Hugo Valentin

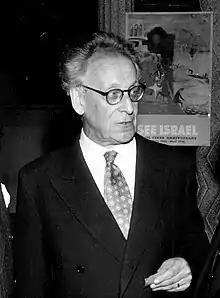

Hugo Mauritz Valentin (October 4, 1888 – May 7, 1963) was a Swedish historian, writer, and scholar in the field of Jewish history, particularly the history of Jews in Sweden, for which he has been labelled "The father of Swedish-Jewish history". He is also noted for his work on antisemitism and the Holocaust.